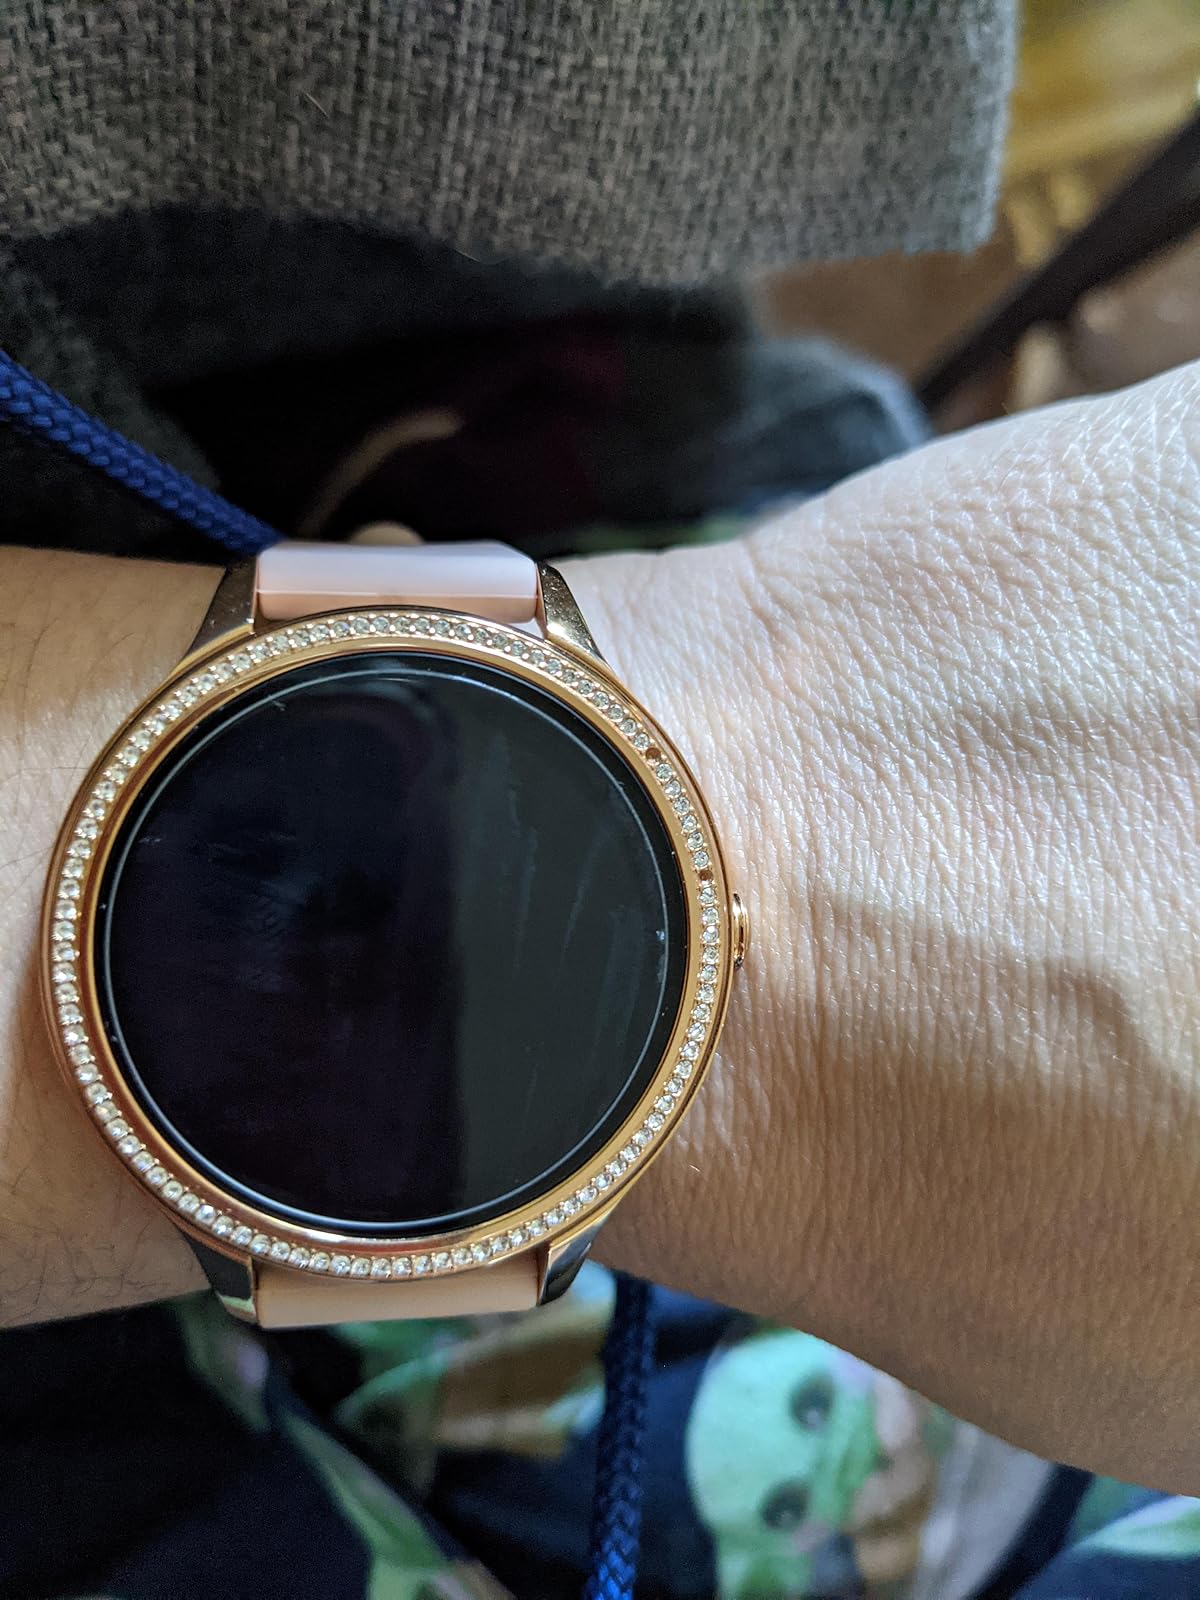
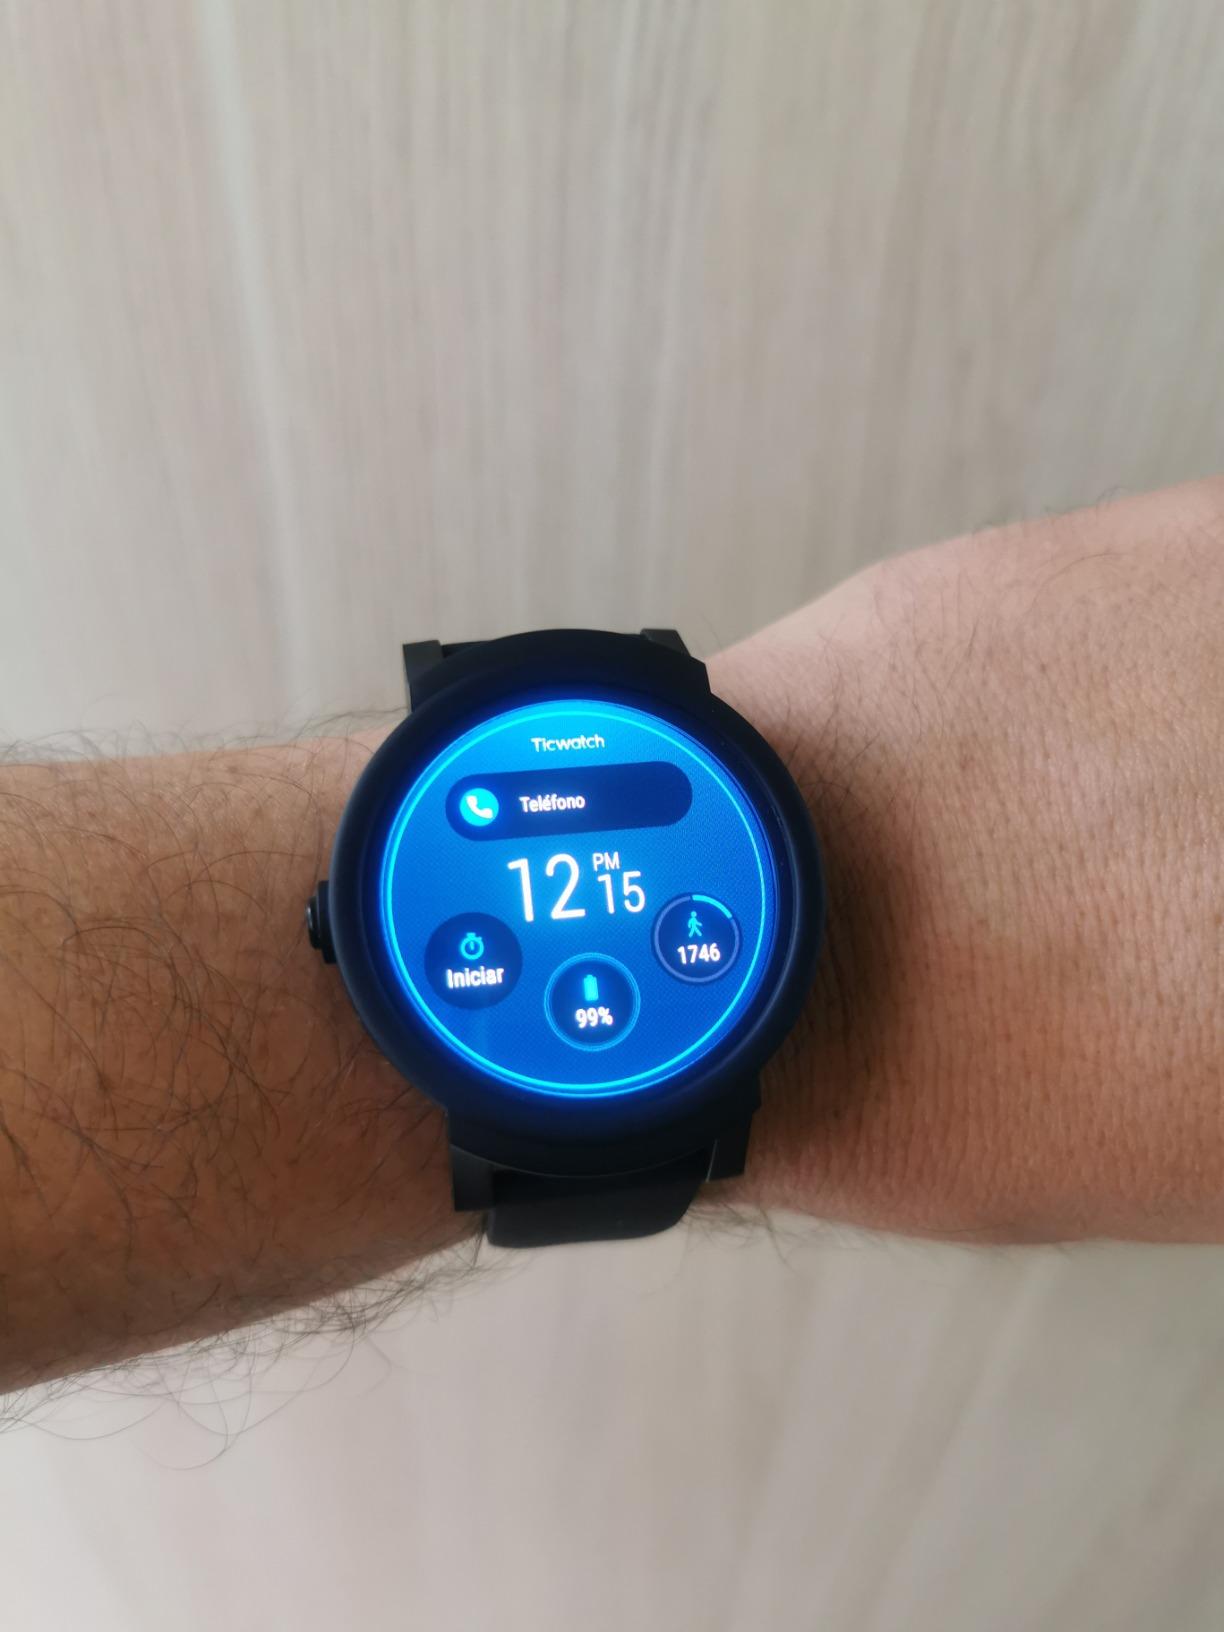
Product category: smartwatch
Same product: no